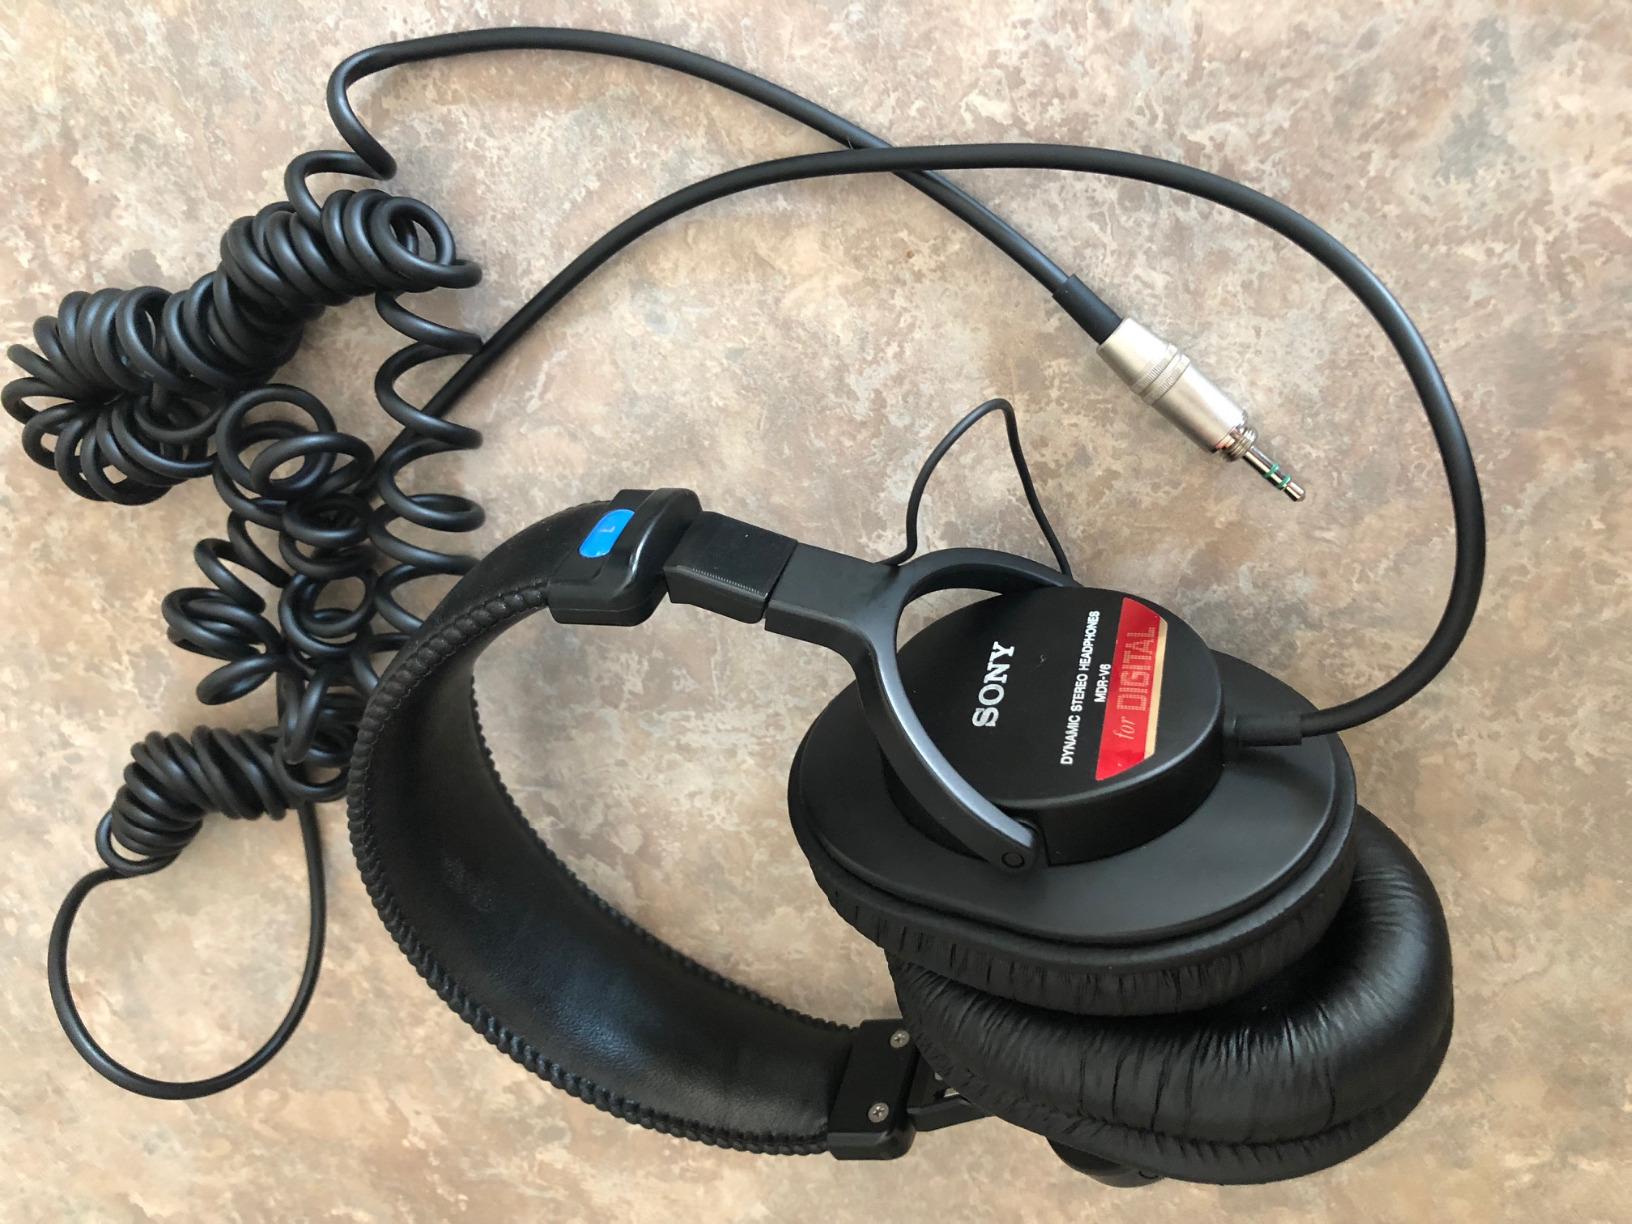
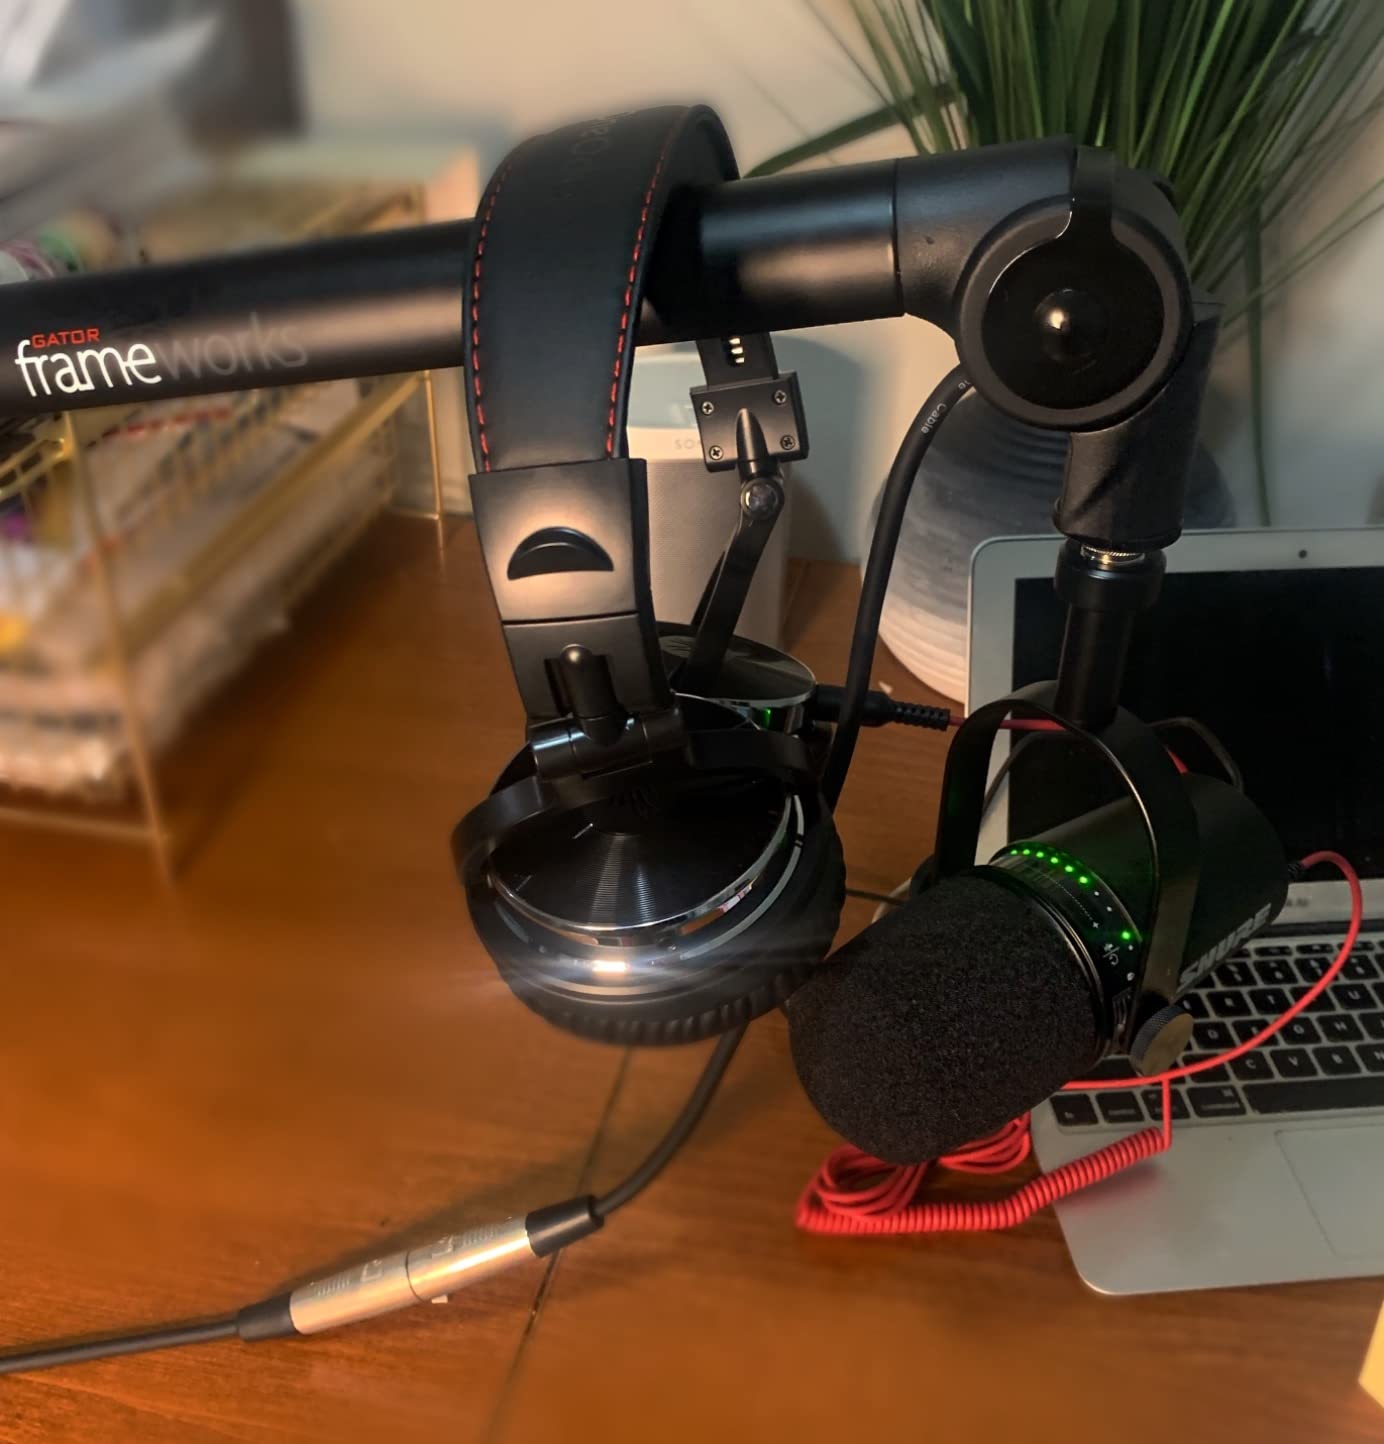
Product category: headphones
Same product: no